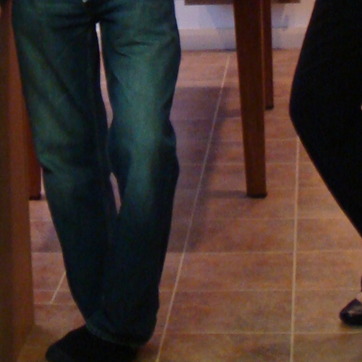
Material: tile